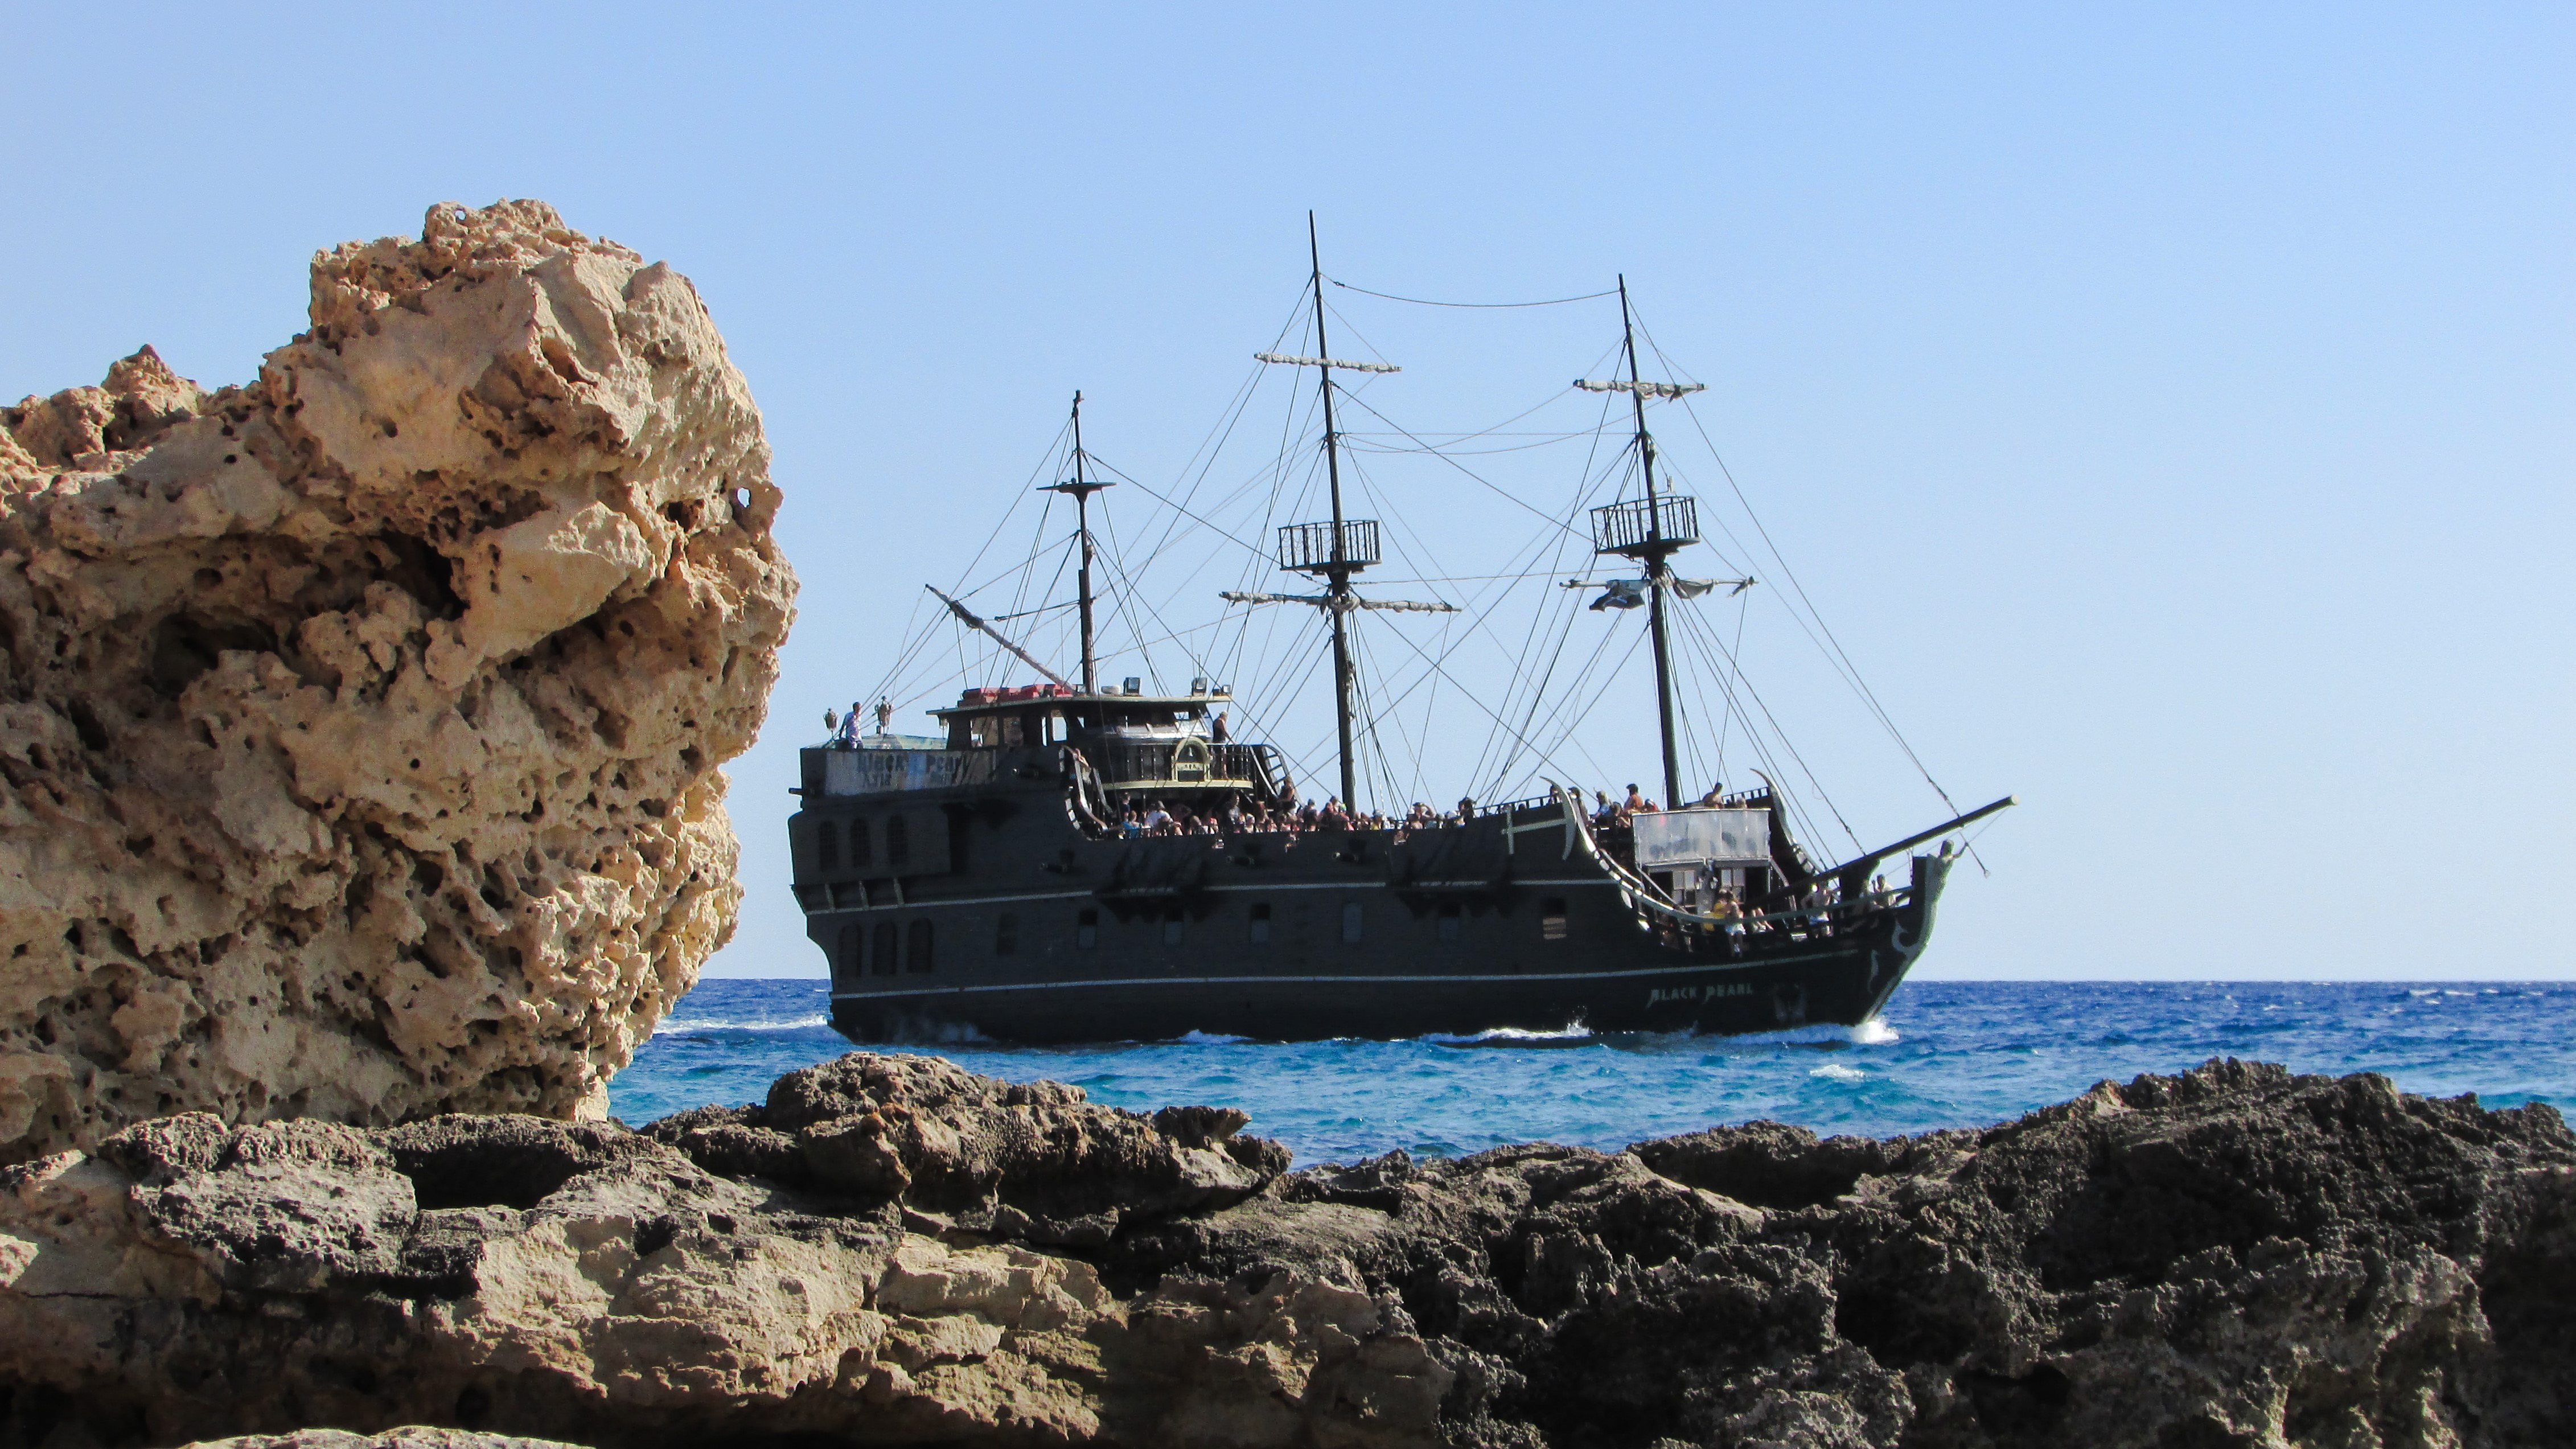
sea, coast, ocean, boat, vintage, ship, vehicle, bay, sailboat, waves, watercraft, cruise ship, rocky coast, cyprus, shipwreck, frigate, sailing ship, fishing vessel, ayia napa, pirate ship, black pearl, galleon, caravel